Philips Tele-Game series

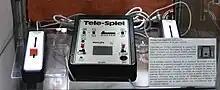
Philips Tele-Spiel 2203 in packaging

The Philips Tele-Game ES 2203 Las Vegas is the second console in the Philips Tele-Game series. It was released in 1977 and has six integrated games instead of four commercially available games through the built-in Pong video game circuit AY-3-8500; "Pong", "soccer", "squash", "practice" and two shooting games that can be played with a separately available light gun. Otherwise, the device is identical to the previous console ES 2201. The console was not a success due to its high price, which is why it was later reissued with the Philips Tele-Game ES 2207 Travemünde in a cheaper version in the same year.